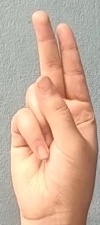
ASL sign: U